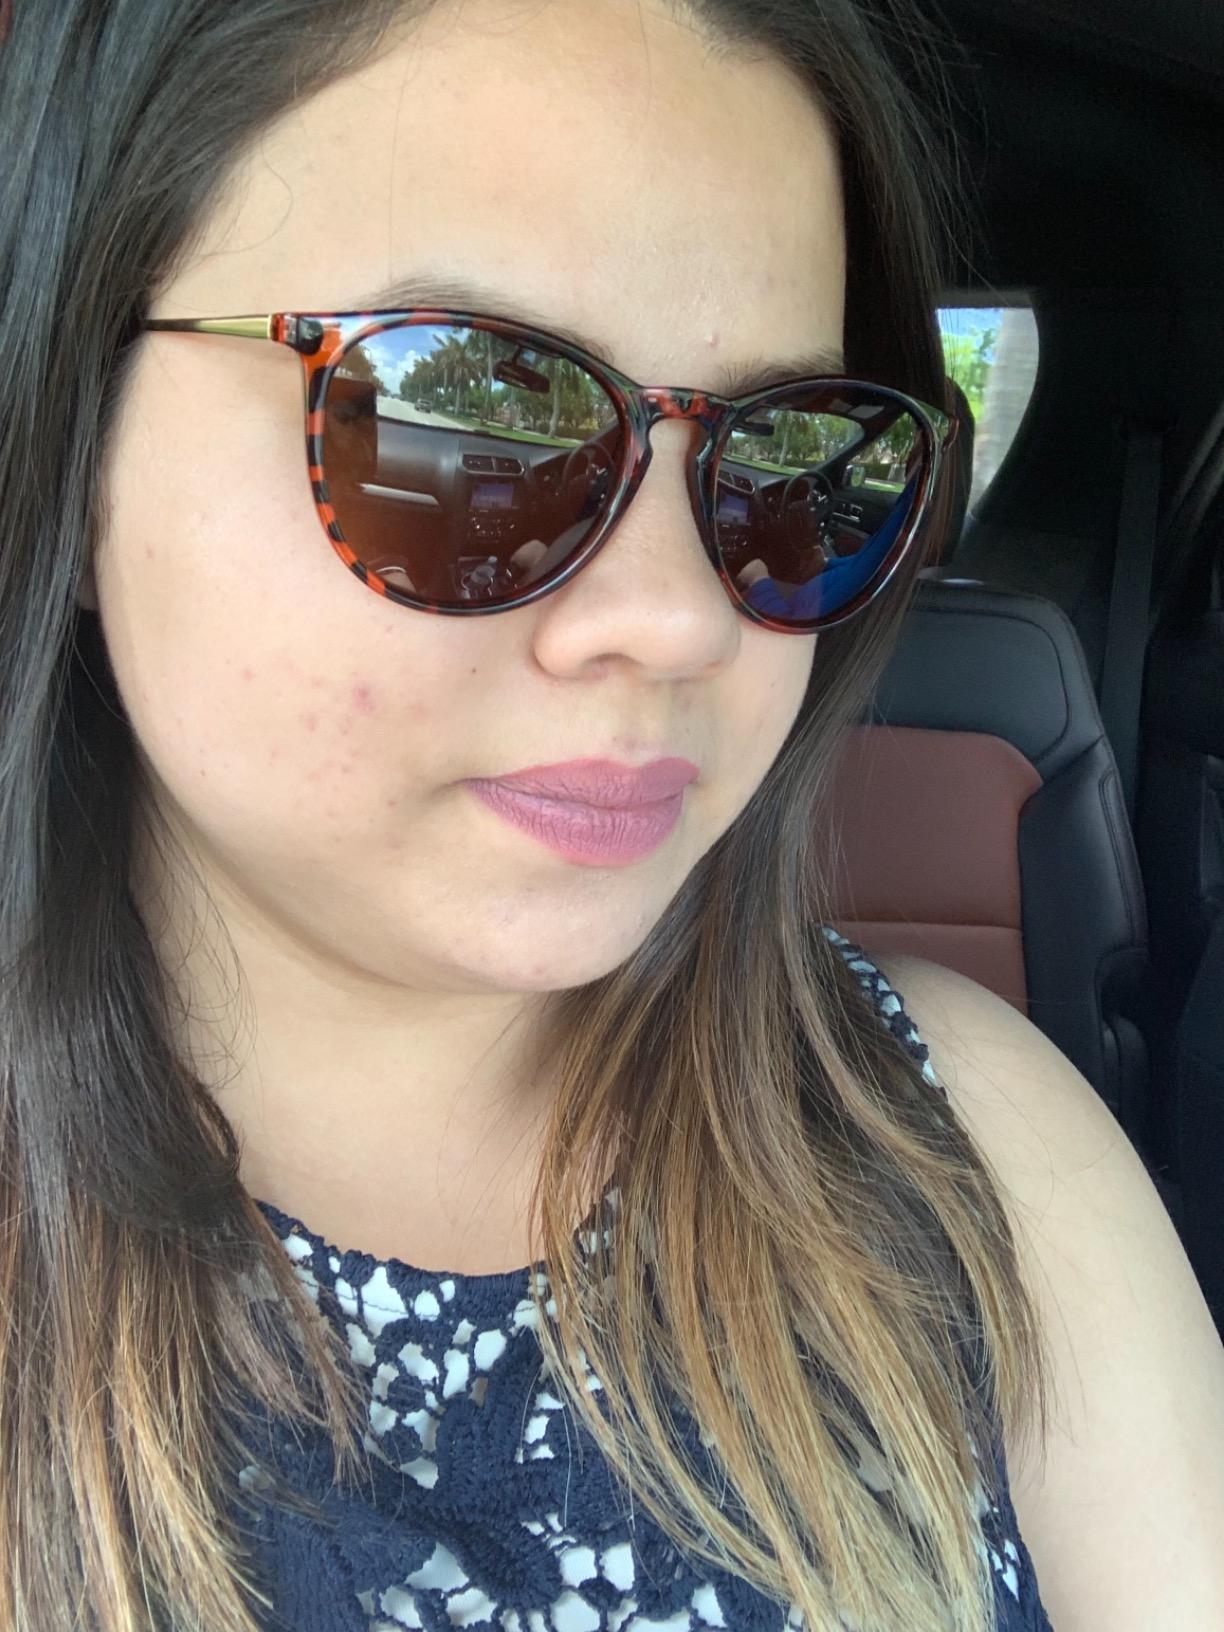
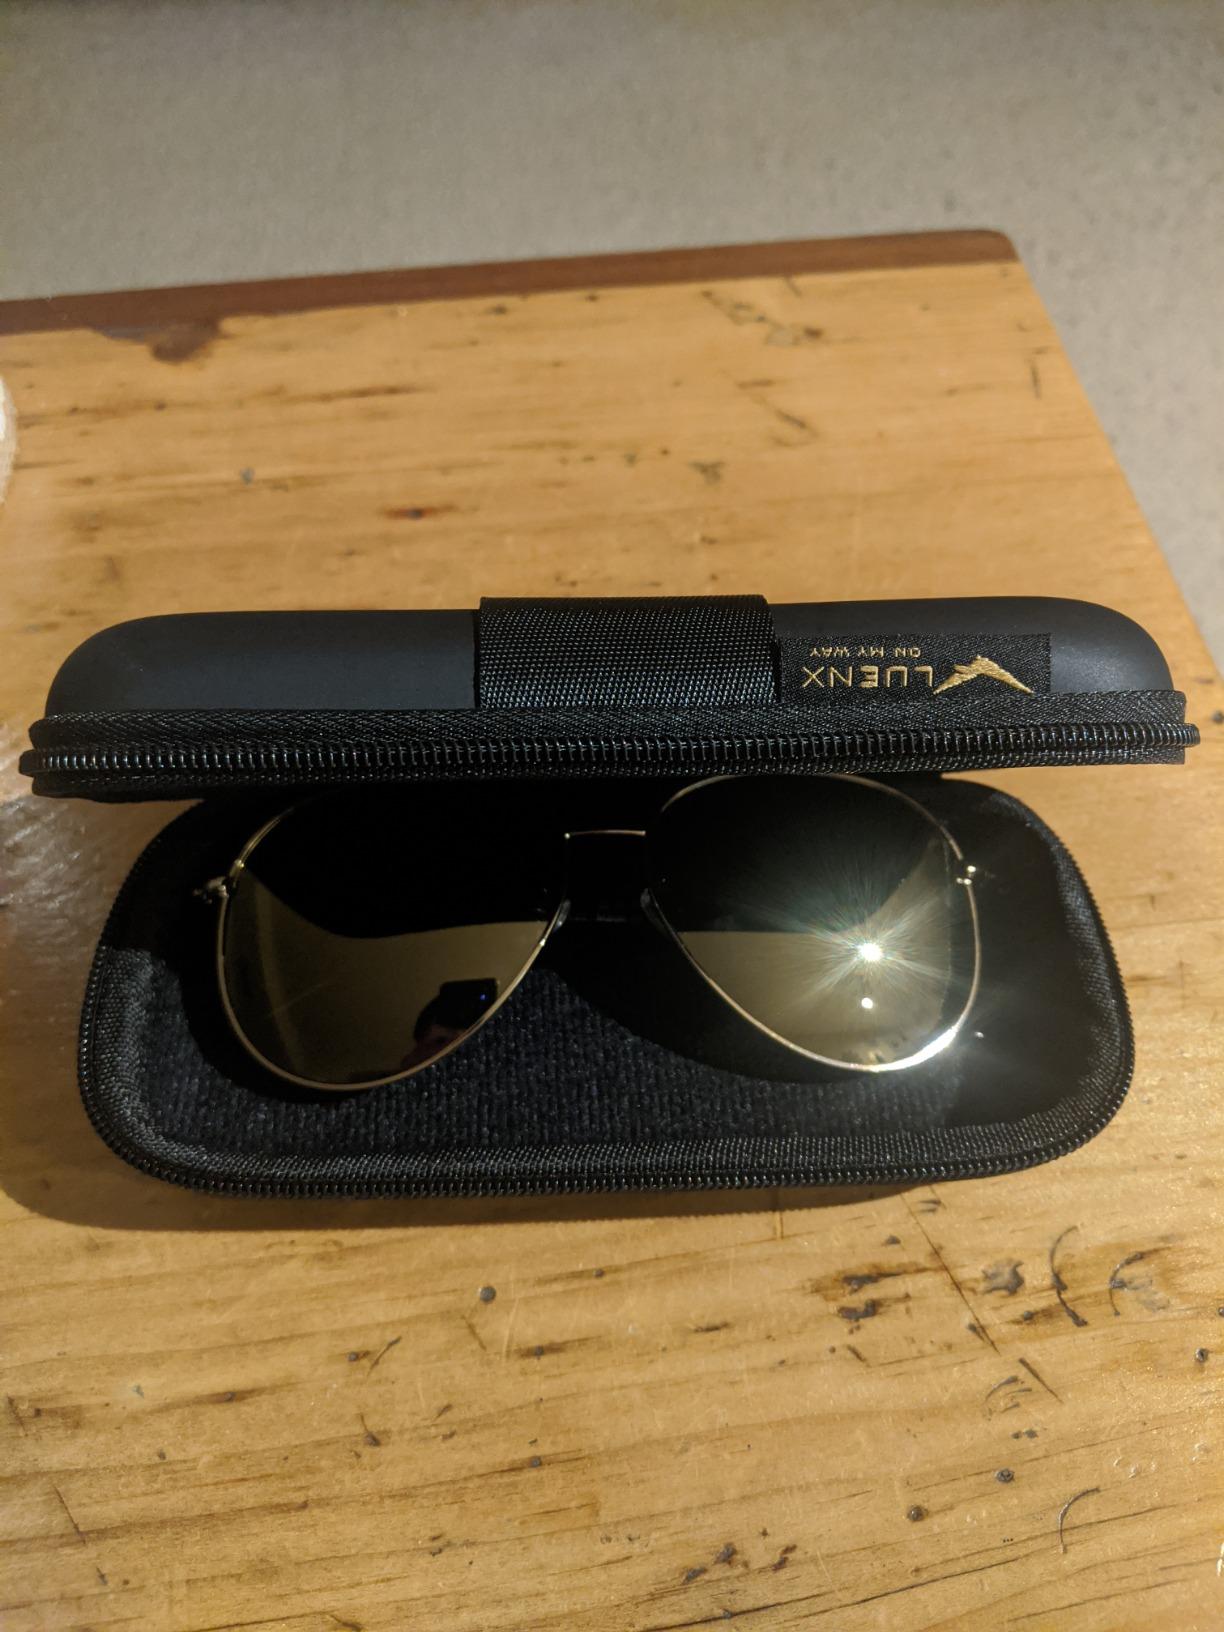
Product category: accessories_sunglasses
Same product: no